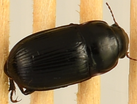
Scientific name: Euryderus grossus
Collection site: Central Plains Experimental Range NEON (CPER), plot CPER_003